Shelburn Formation

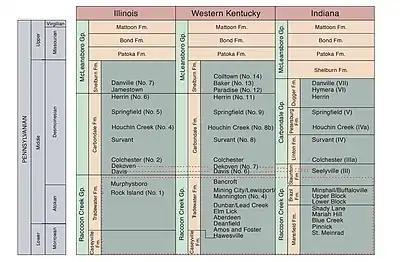
Illinois Basin Pennsylvanian stratigraphy

The Shelburn Formation is a geologic formation in Indiana. It preserves fossils dating back to the Carboniferous period.